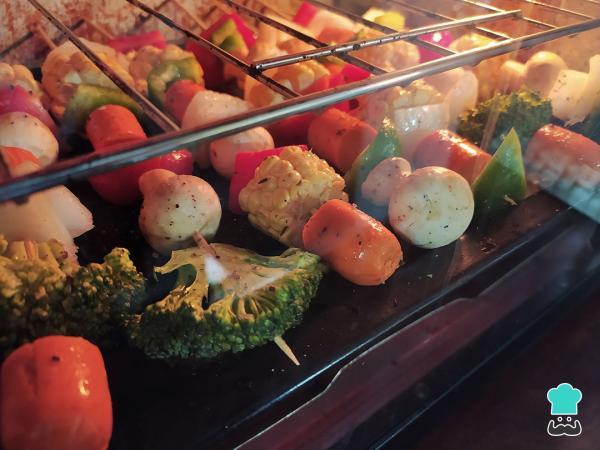
Hornea de 20 a 30 minutos o ásalos en una parrilla de 15 a 20 minutos, revisa que estén bien dorados.